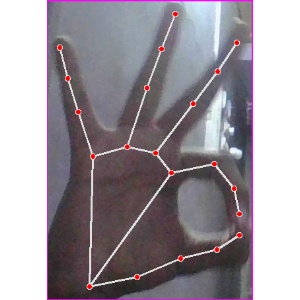
अक्षर: ण